New York State Route 63

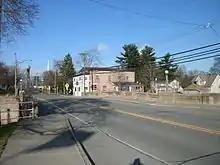
NY 63 northbound at Johnson Creek in Lyndonville

For the next , the highway serves a stretch of scattered homes along the western bank of Oak Orchard Creek. It traverses a mix of fields and forests to reach the town and hamlet of Ridgeway, the latter located at NY 63's junction with NY 104. NY 63 briefly overlaps the east–west trunk road before resuming a northerly, downhill alignment toward the town of Yates. The route passes through the village of Lyndonville as Main Street, crossing over Johnson Creek in the center of the community before intersecting NY 18 about north of the village limits in the hamlet of Yates Center. NY 63 ends here while the highway continues north toward Lake Ontario as Lyndonville Road.